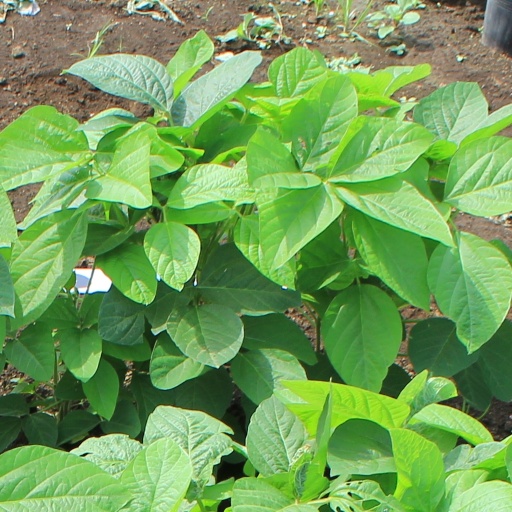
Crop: soybean